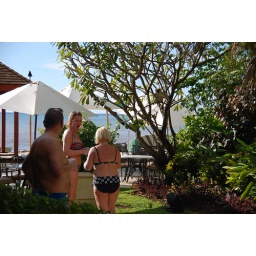
Some British tourists marvel at finding a green faced monkey in the tree at the Mango Bay Resort in Holetown.